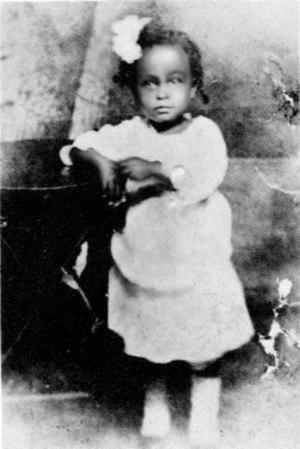
Eleanora Harris Fagan dite Billie Holiday, surnommée Lady Day, née à Philadelphie le 7 avril 1915 et morte à New York le 17 juillet 1959, est une chanteuse américaine de blues et de jazz, considérée comme l'une des plus grandes chanteuses que le jazz ait connues.